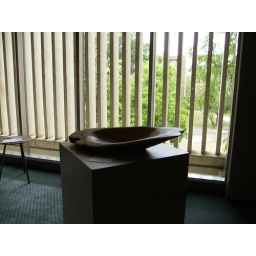
my bowl looks so at home in a gallery!